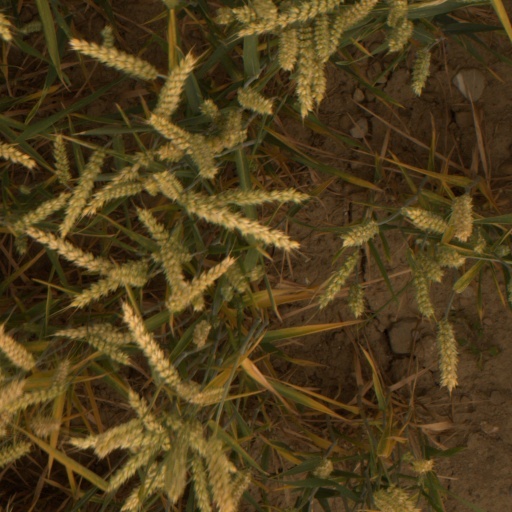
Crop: wheat